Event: Nepal Earthquake
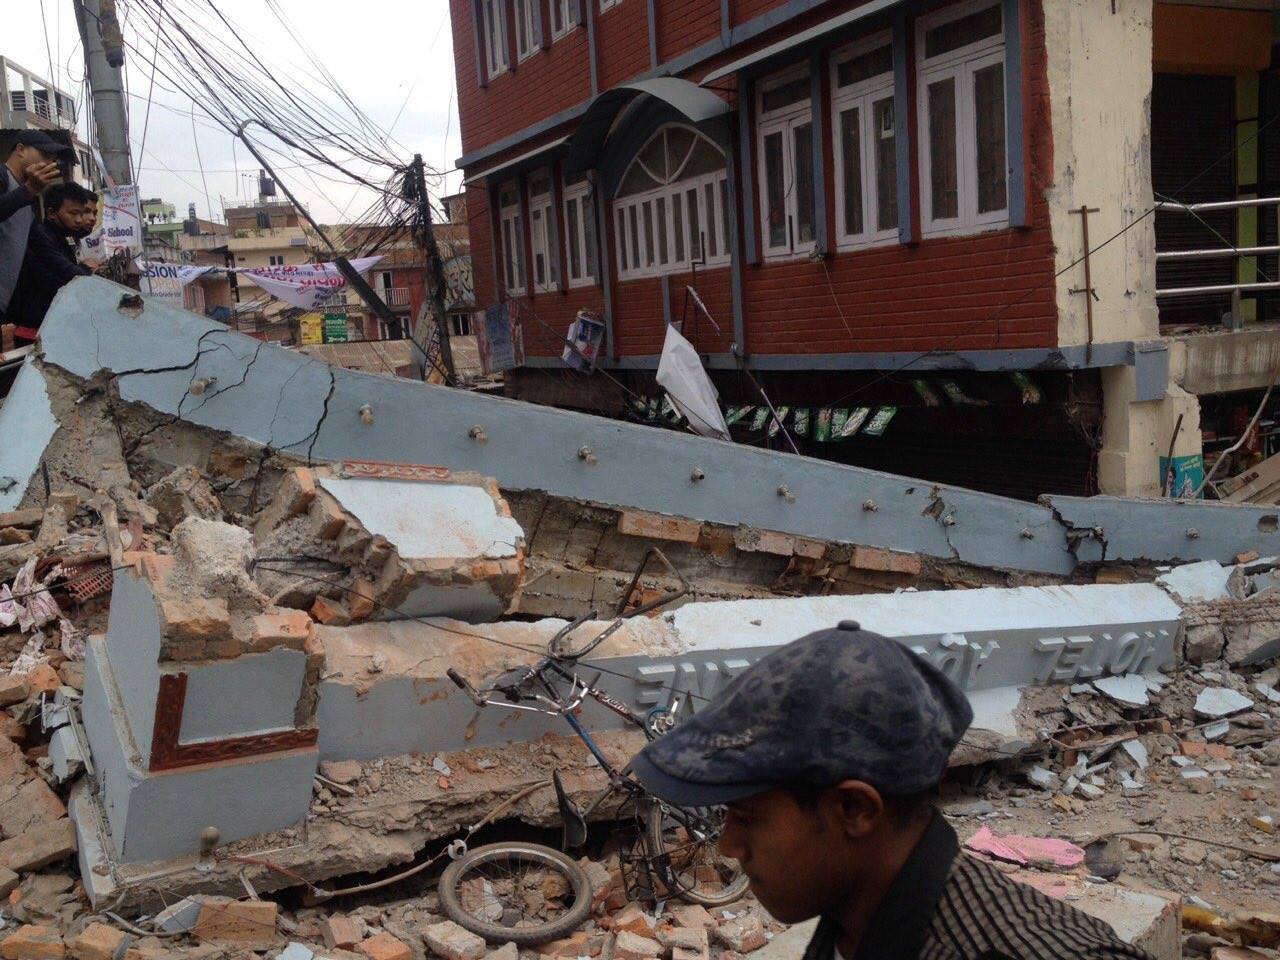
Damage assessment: damage